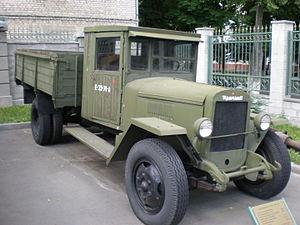
Le ZIS-5 était un camion 4x2 produit par le constructeur soviétique ZiS dans l'usine de Moscou à partir du mois d'octobre 1933. C'était, comme les modèles qui l'ont précédé les AMO-2 et AMO-3 une copie du camion américain Autocar Company modèle "Dispatch".